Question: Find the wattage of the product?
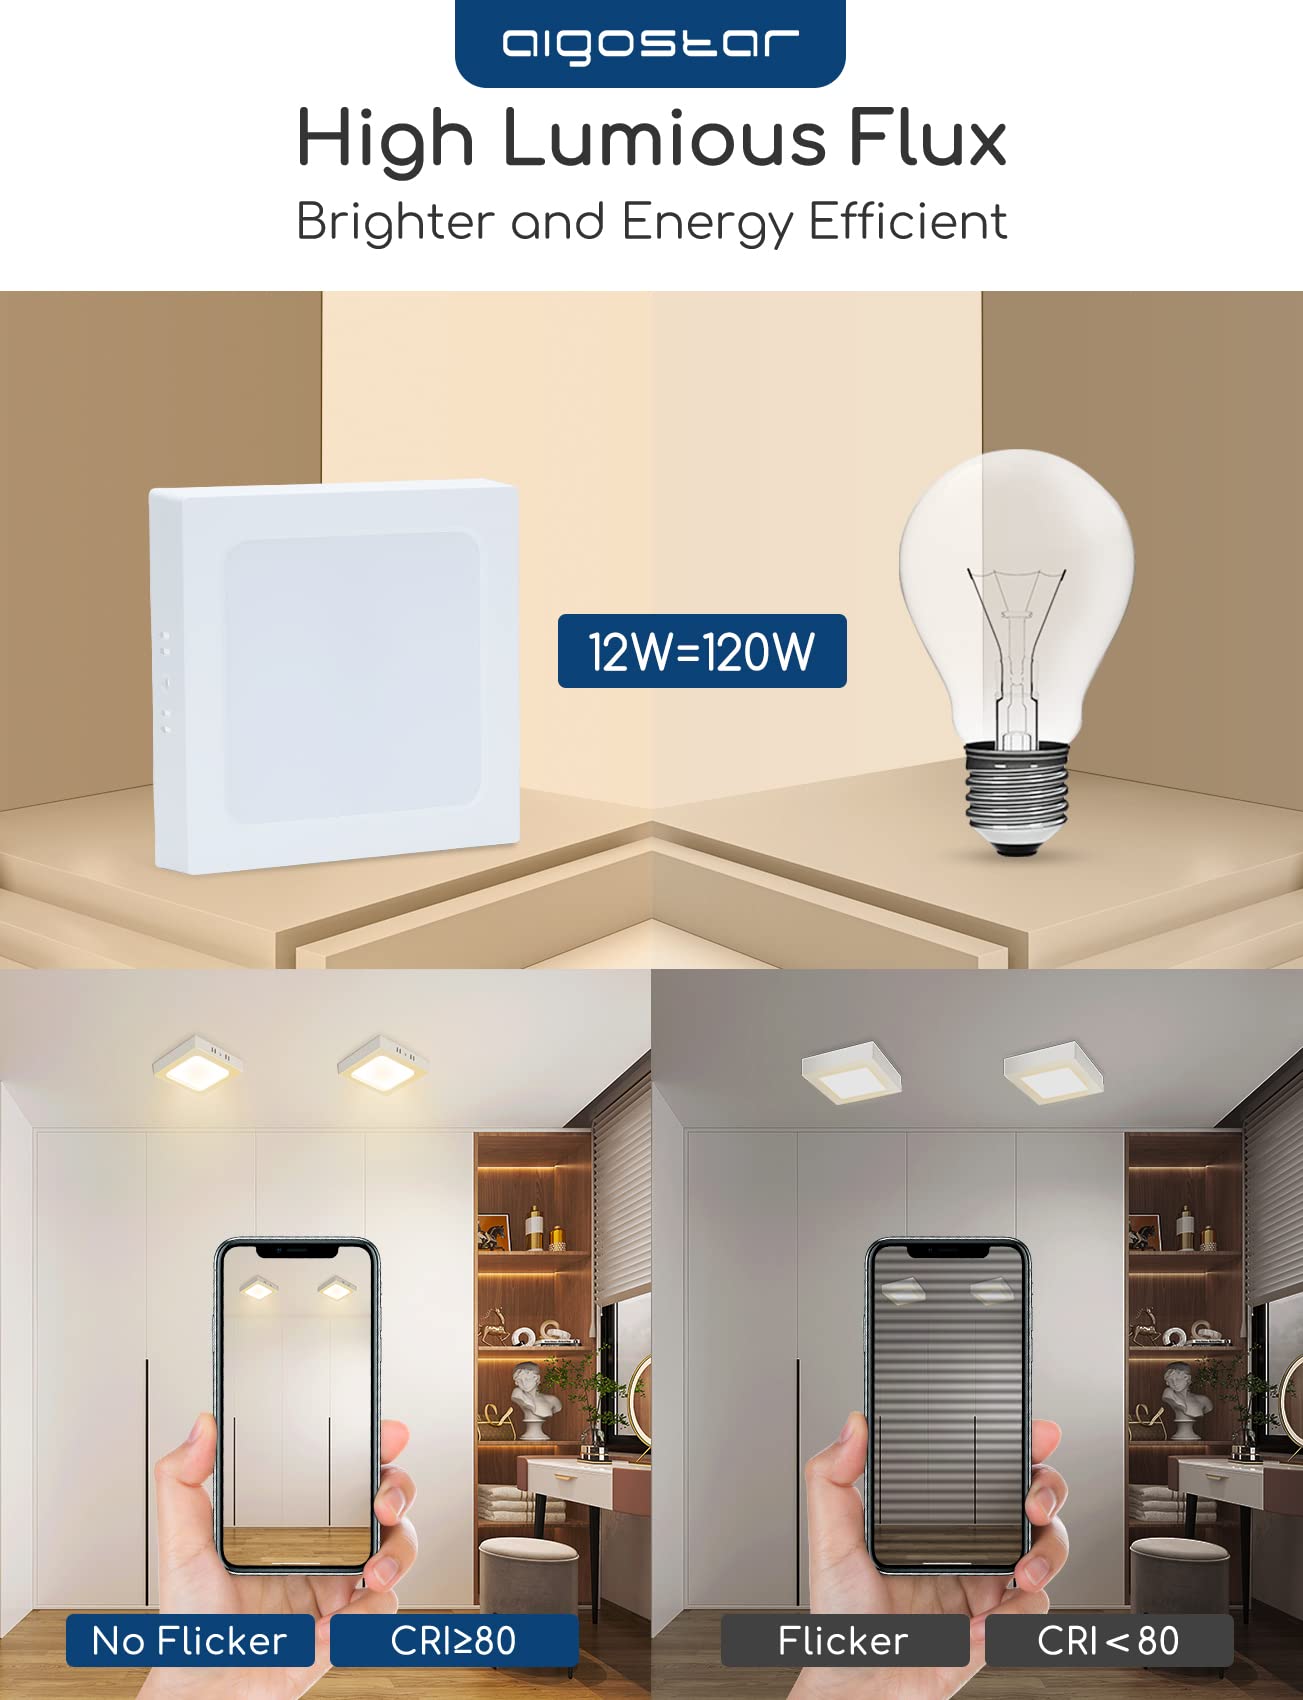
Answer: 12.0 watt